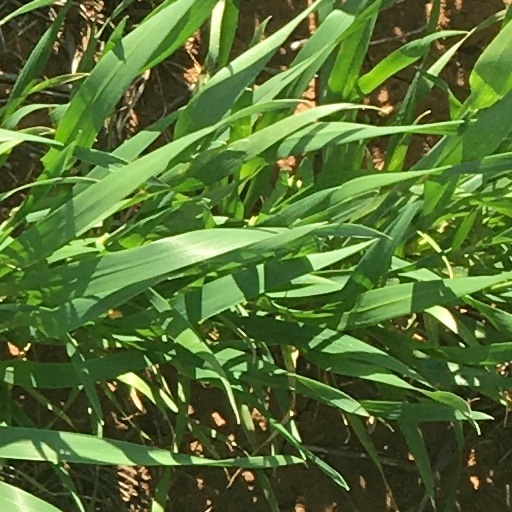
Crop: wheat